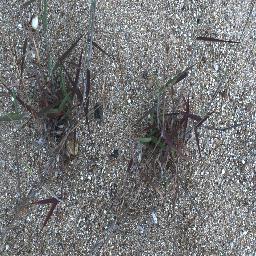
Label: negative